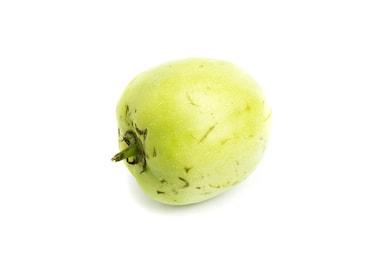
Label: melon